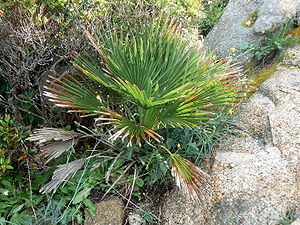
Dværgpalme-slægten
Dværgpalme (Chamaerops humilis) Foto: Johan N
Dværgpalme er en monotypisk slægt, der kun rummer én art: Dværgpalme. Det er den eneste palme, som vokser naturligt i det kontinentale Europa. Den vokser primært i det sydvestlige Europa og nordvestlige Afrika. Se i øvrigt beskrivelsen under artens navn.